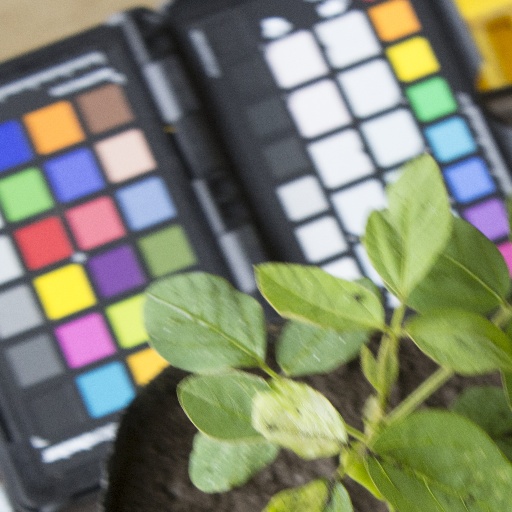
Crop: soybean